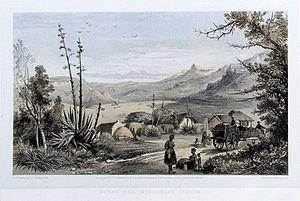
Les Anglo-sud-africains sont les Blancs sud-africains anglophones généralement originaires du Royaume-Uni ou de l'un des pays du Commonwealth of Nations. Ils sont relativement dispersés sur le territoire sud-africain et ne constituent que 3 à 4 % de la population. Cependant, ils occupent une place importante dans l'économie sud-africaine et forment encore une partie non négligeable du monde des affaires.
L'histoire de la Colonie du Cap en Afrique du Sud commence en 1488 lorsque le navigateur portugais Bartolomeu Dias, atteint le Cap de Bonne-Espérance puis lorsqu'en 1497, Vasco de Gama le franchit pour trouver le chemin vers la route des Indes.